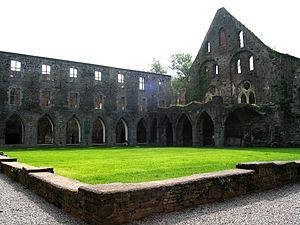
Villers-la-Ville (Belgium), south-eastern part of the cloister and monks' wing of the abbey ruins (XII/XIIIth centuries).